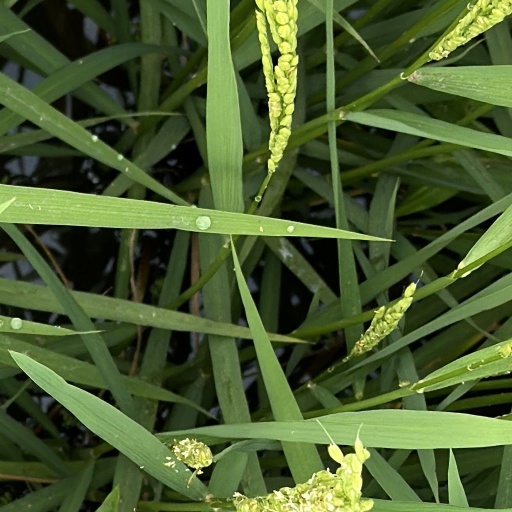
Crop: rice